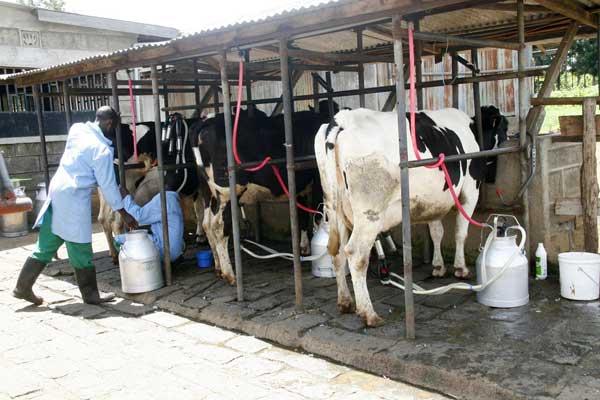
Teknologia katika kilimo cha mifugo umetumika hasa katika uzalishaji wa maziwa. Wakulima wanatumia machine za kukamua maziwa, jambo linaloongeza ufanisi na usafi. Hii ni sehemu muhimu ya kilimo cha kisasa kinacho changia uchumi na lishe bora kwa jamii.